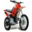
Label: motorcycle